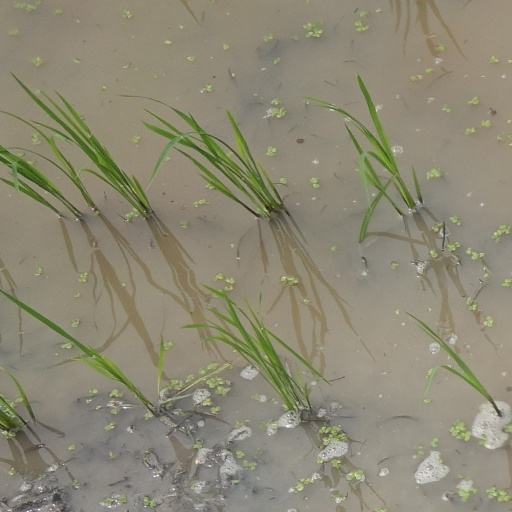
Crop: rice